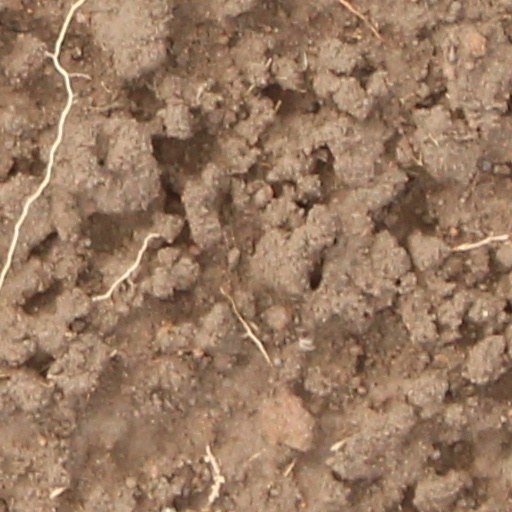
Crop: wheat